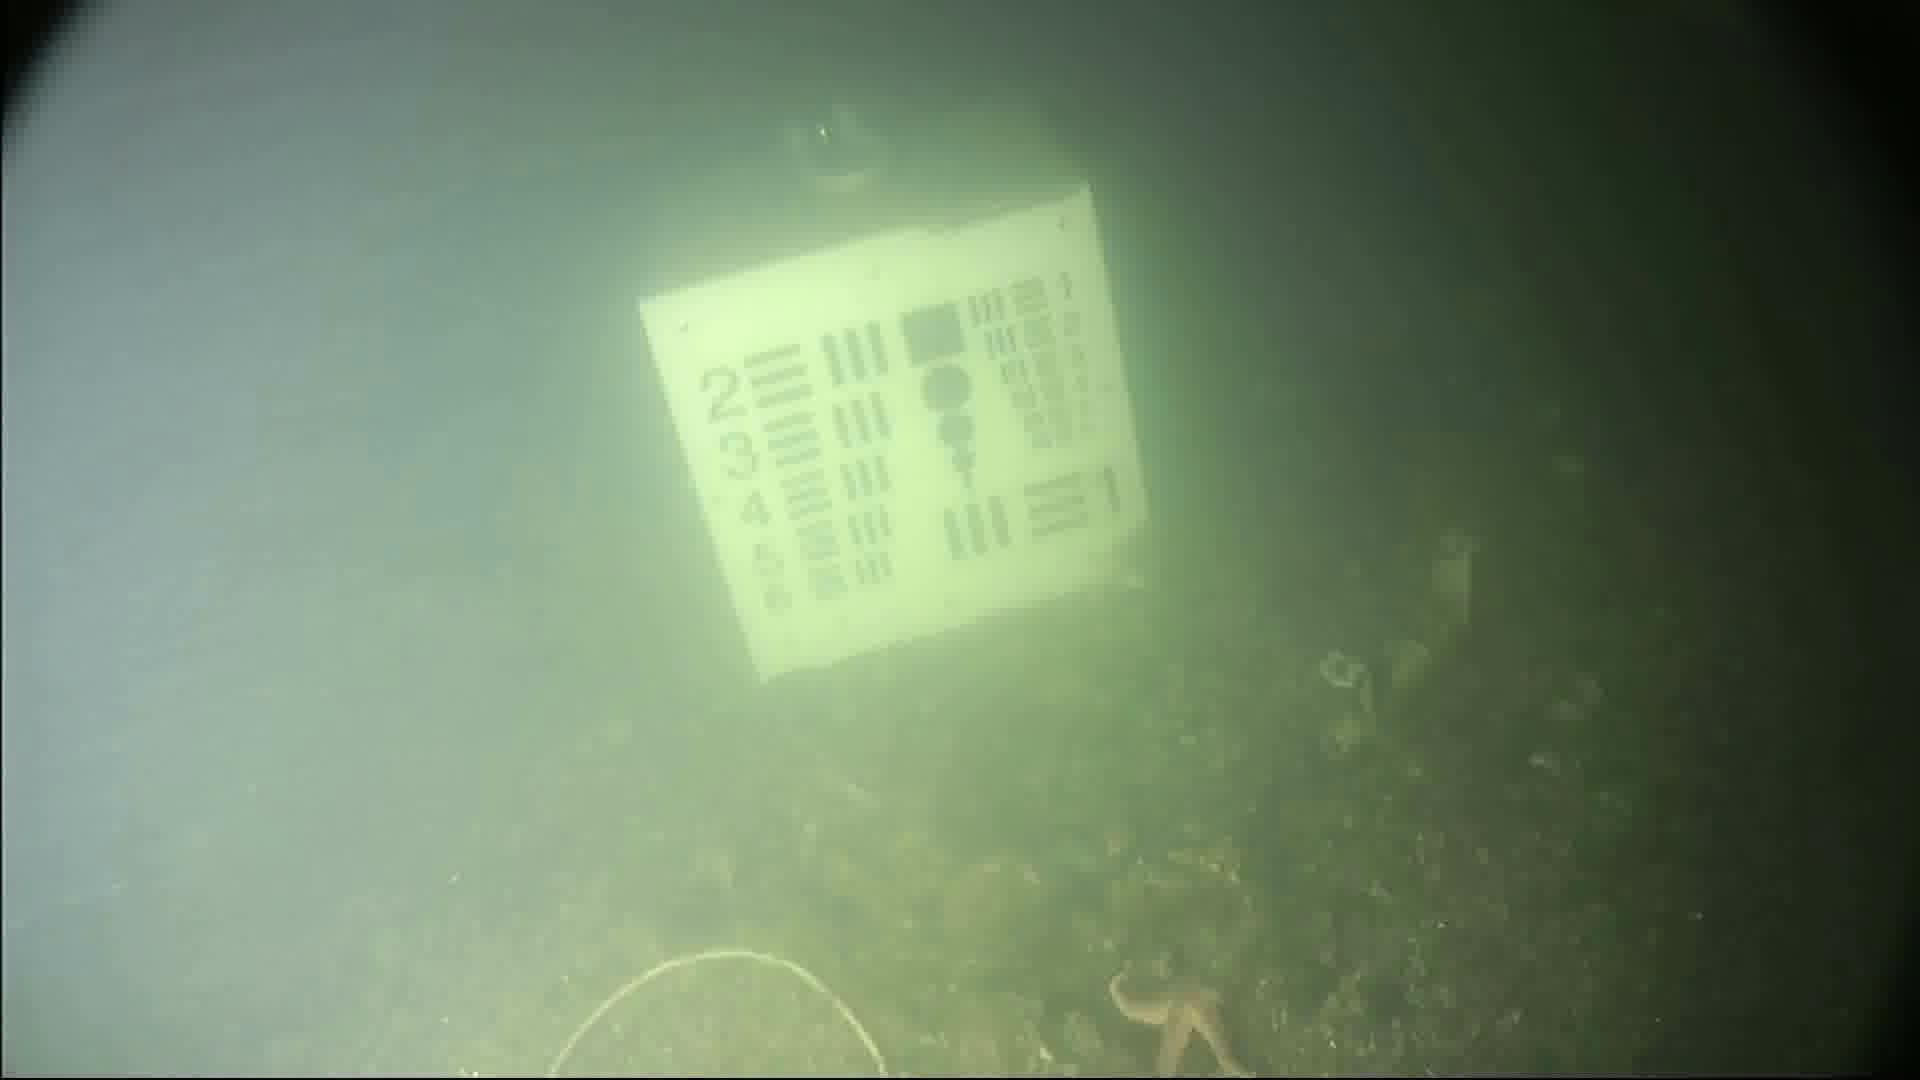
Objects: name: starfish